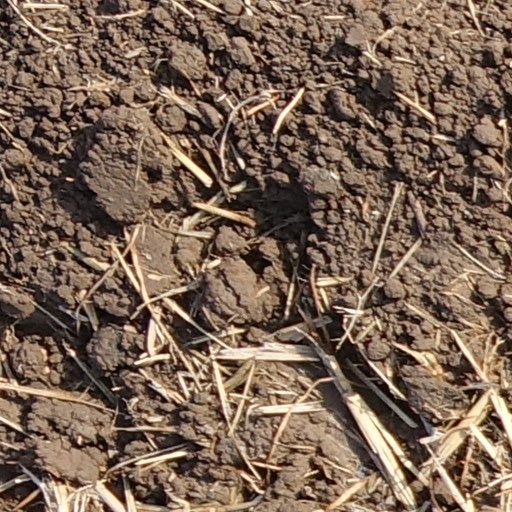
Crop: wheat